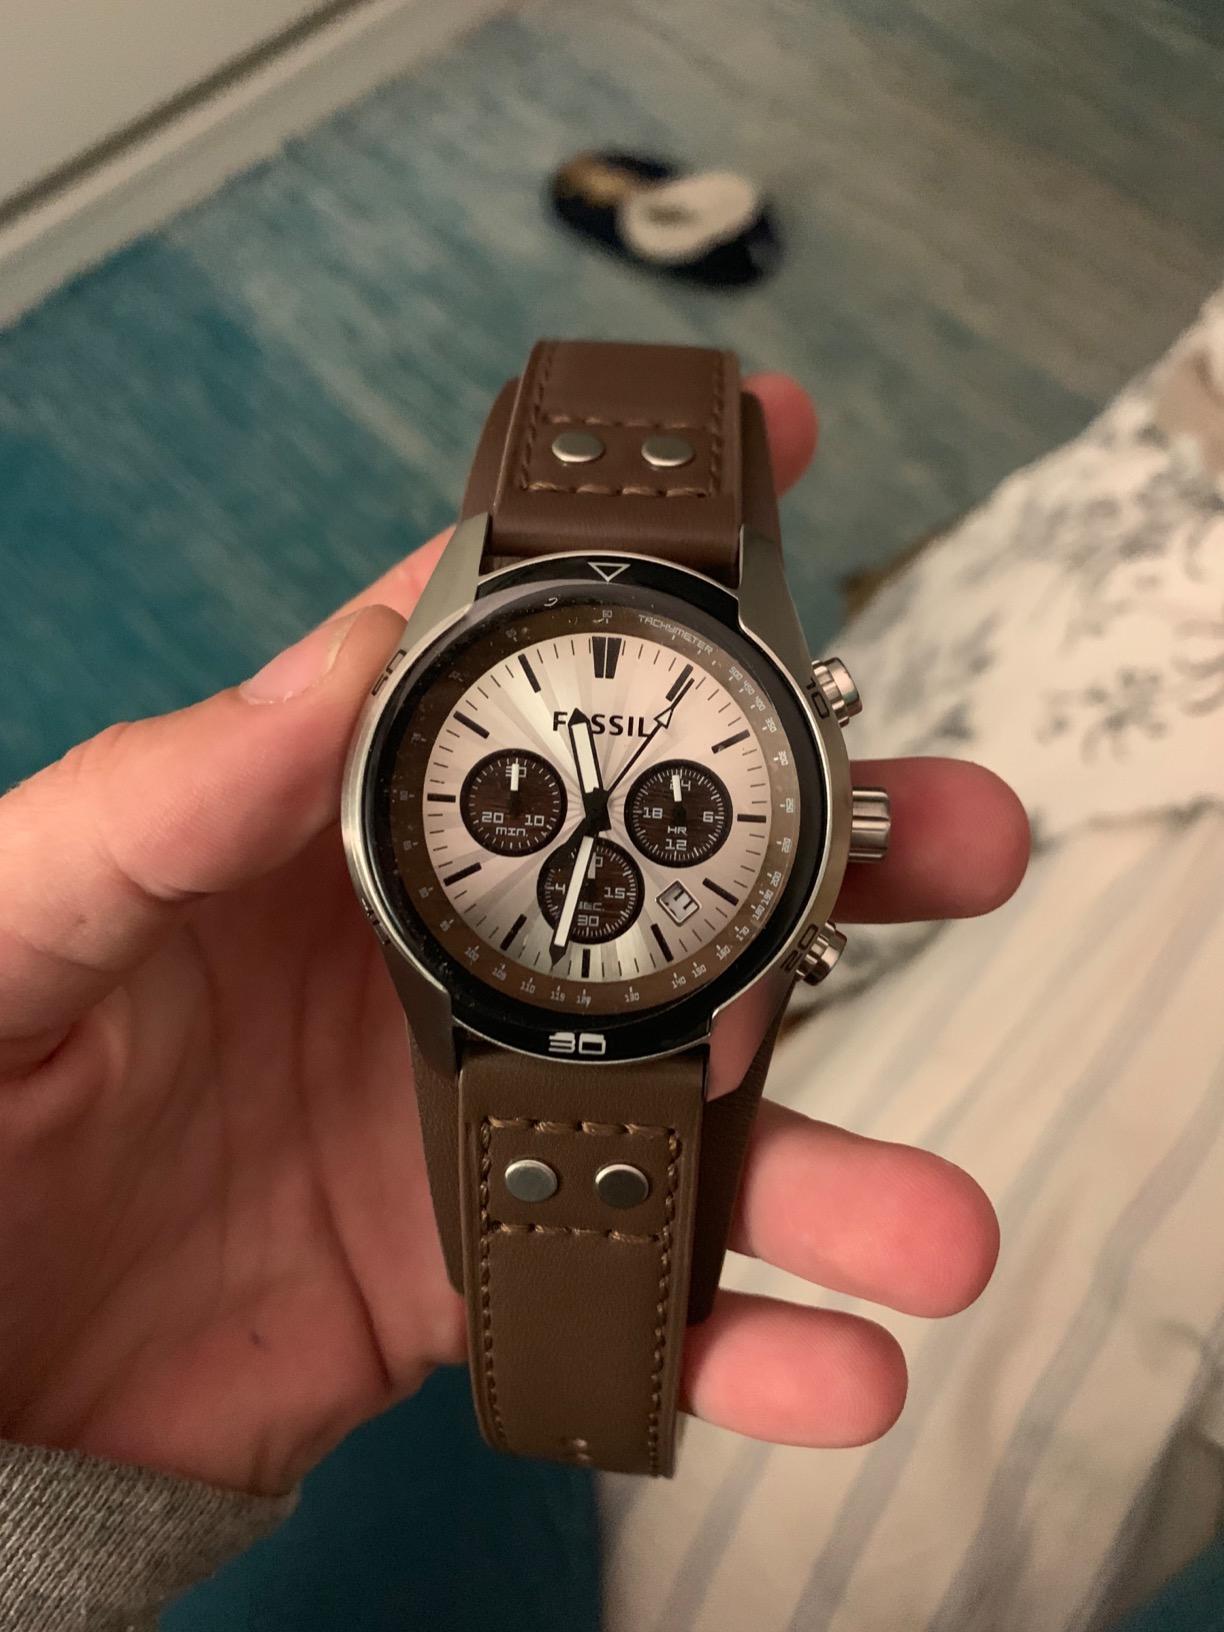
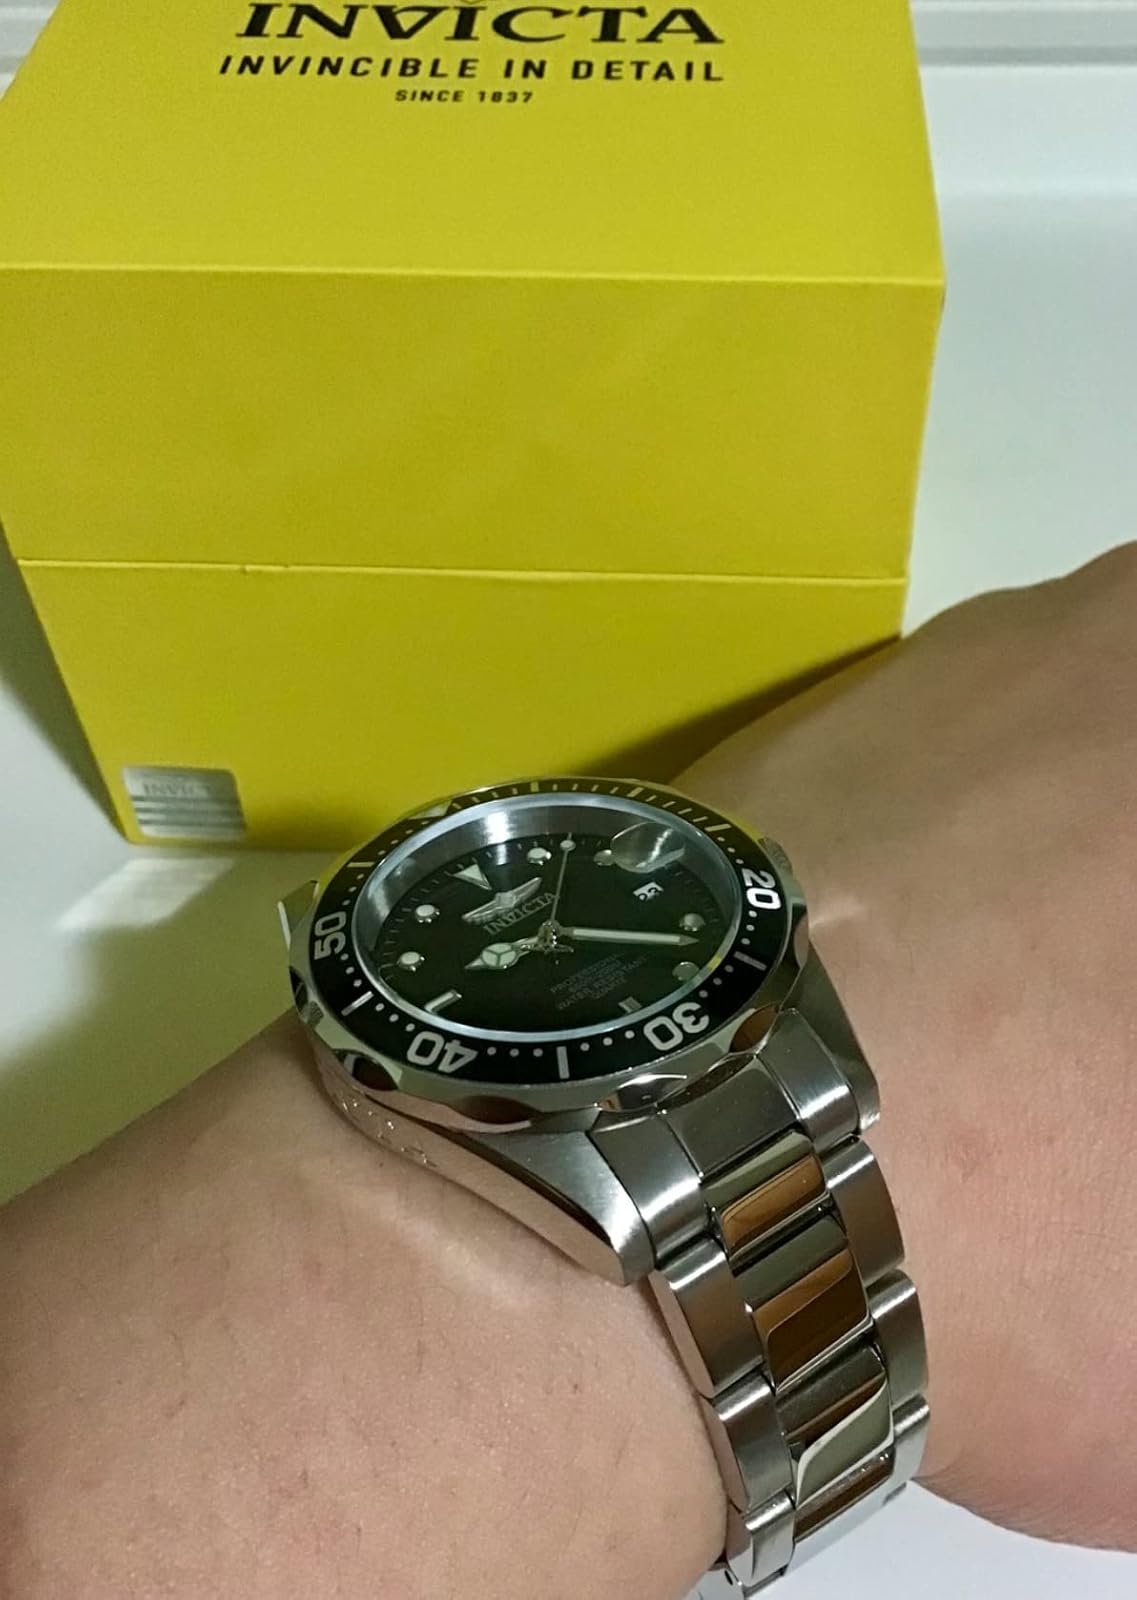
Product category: accessories_watch
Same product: no